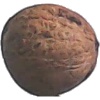
Label: Walnut 1